Youth Aliyah

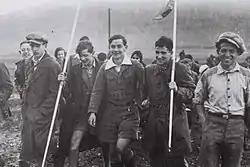
The first German Youth-Aliyah group walking to Kibbutz Ein Harod

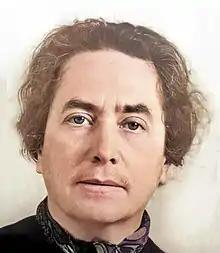
Recha Freier, founder of the Youth Aliyah (~1964)

Youth Aliyah (Hebrew: עלית הנוער, "Aliyat Hano'ar", German: Jugend-Alijah, Youth Immigration) is a Jewish organization that rescued thousands of Jewish children from the Nazis during the Third Reich. Youth Aliyah arranged for their resettlement in Mandatory Palestine in kibbutzim and youth villages that became both home and school.